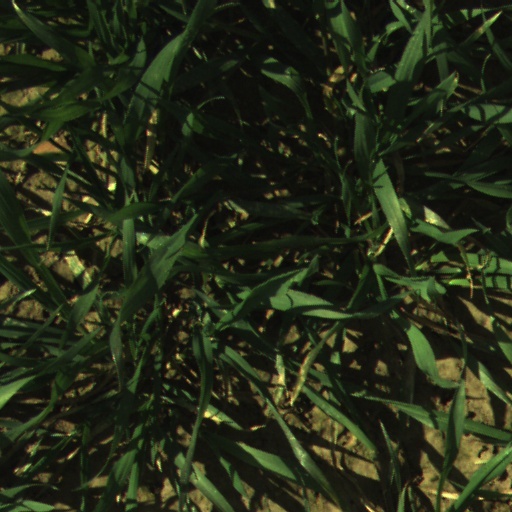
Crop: wheat